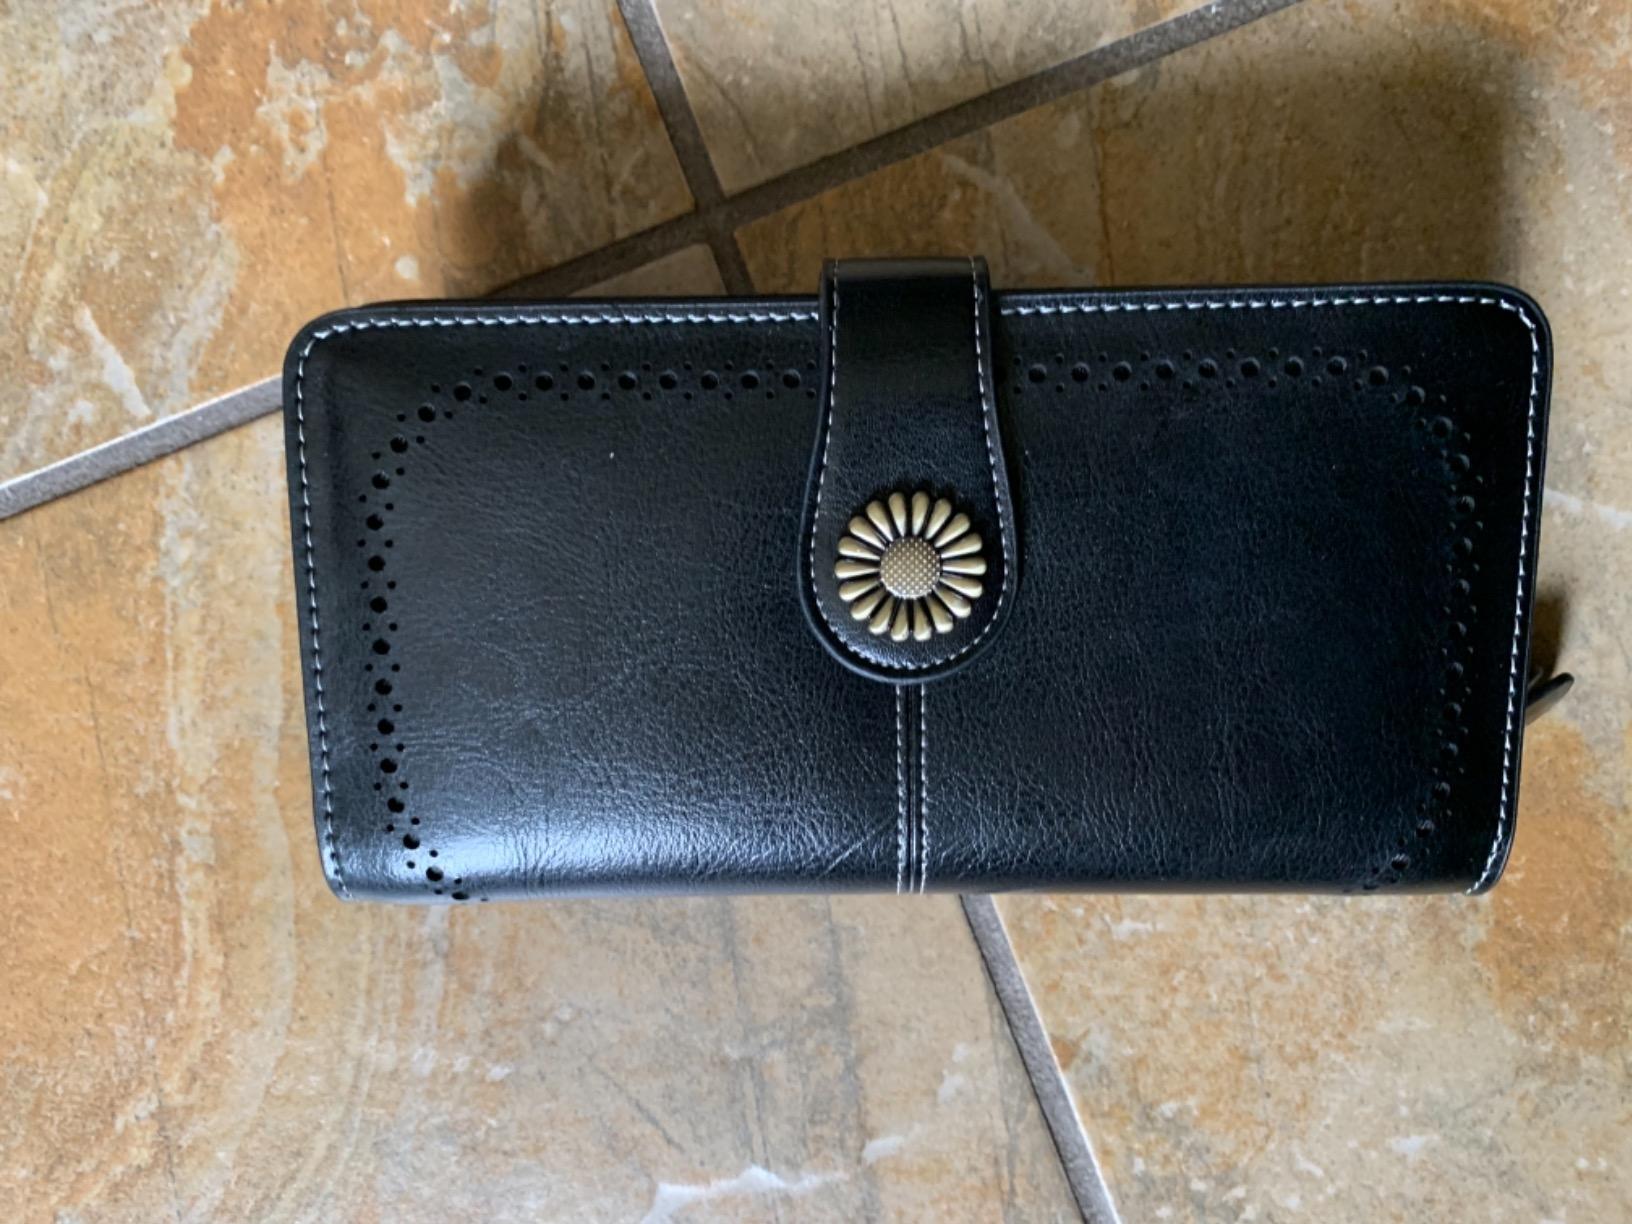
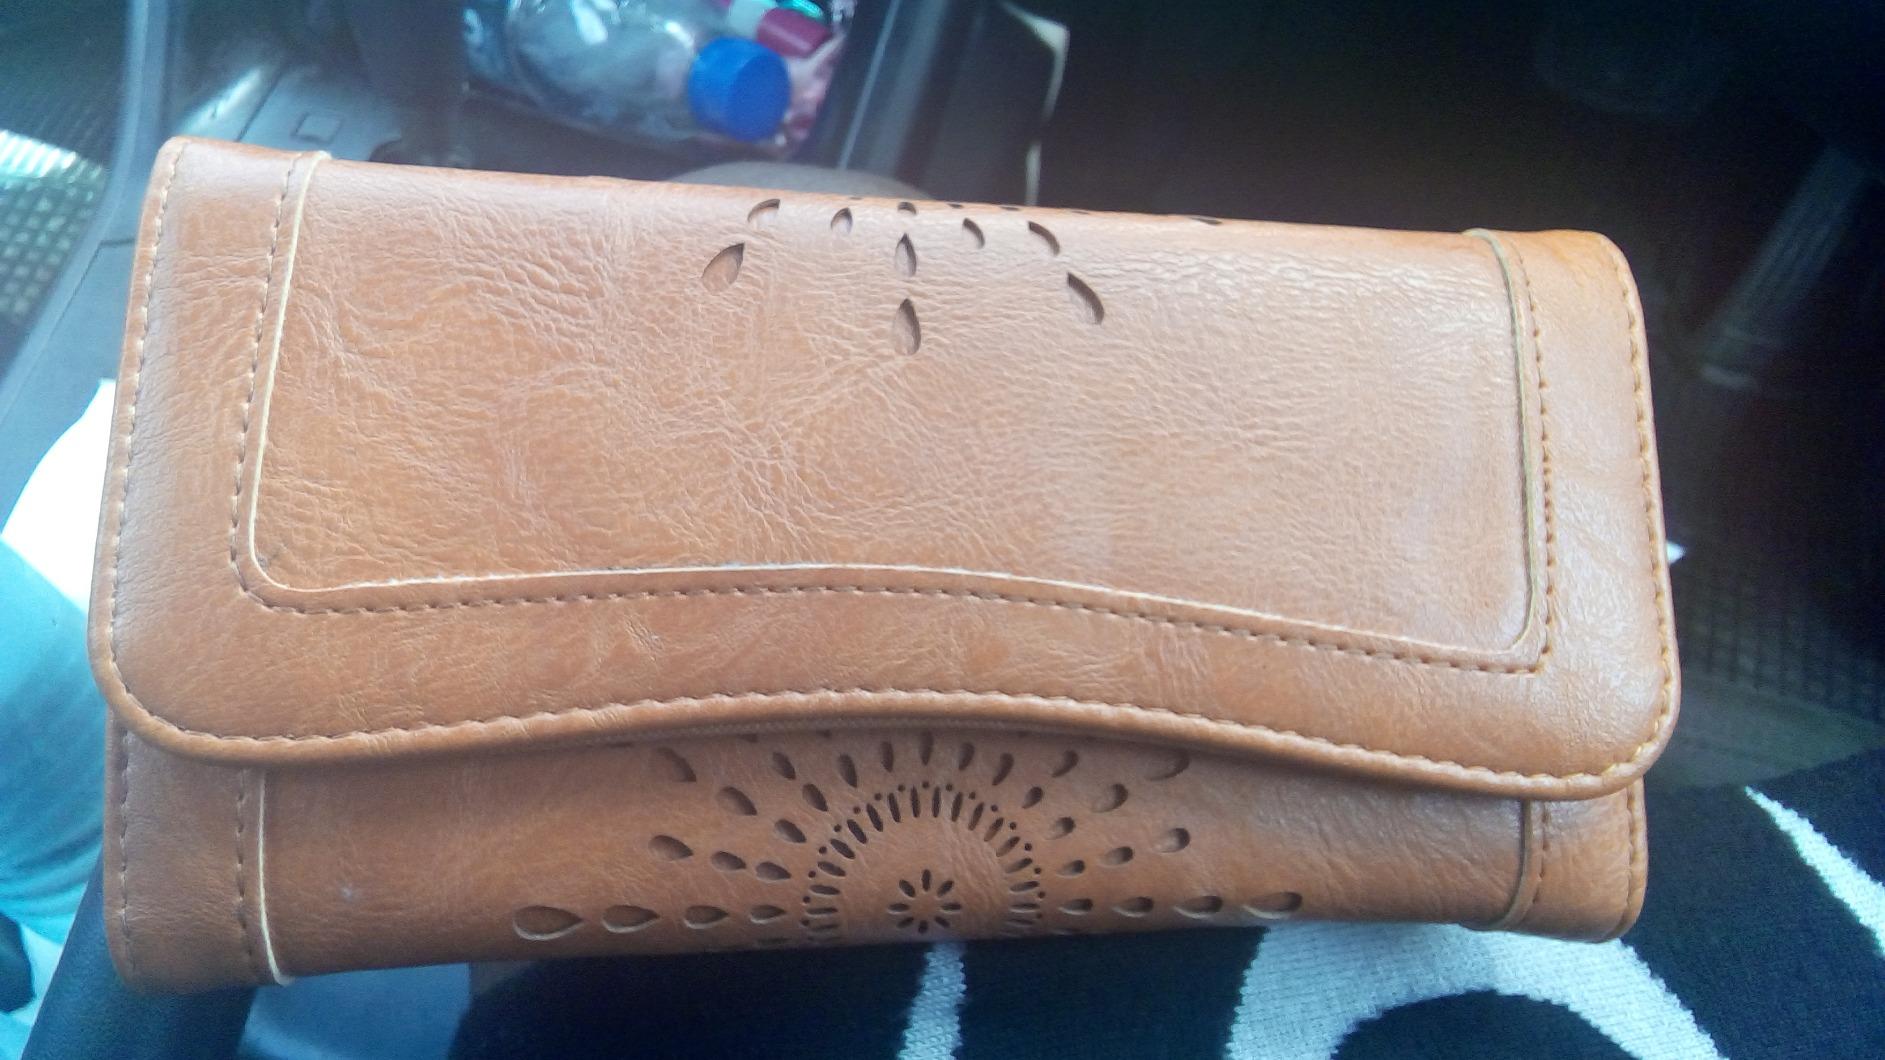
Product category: accessories_wallet
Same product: no